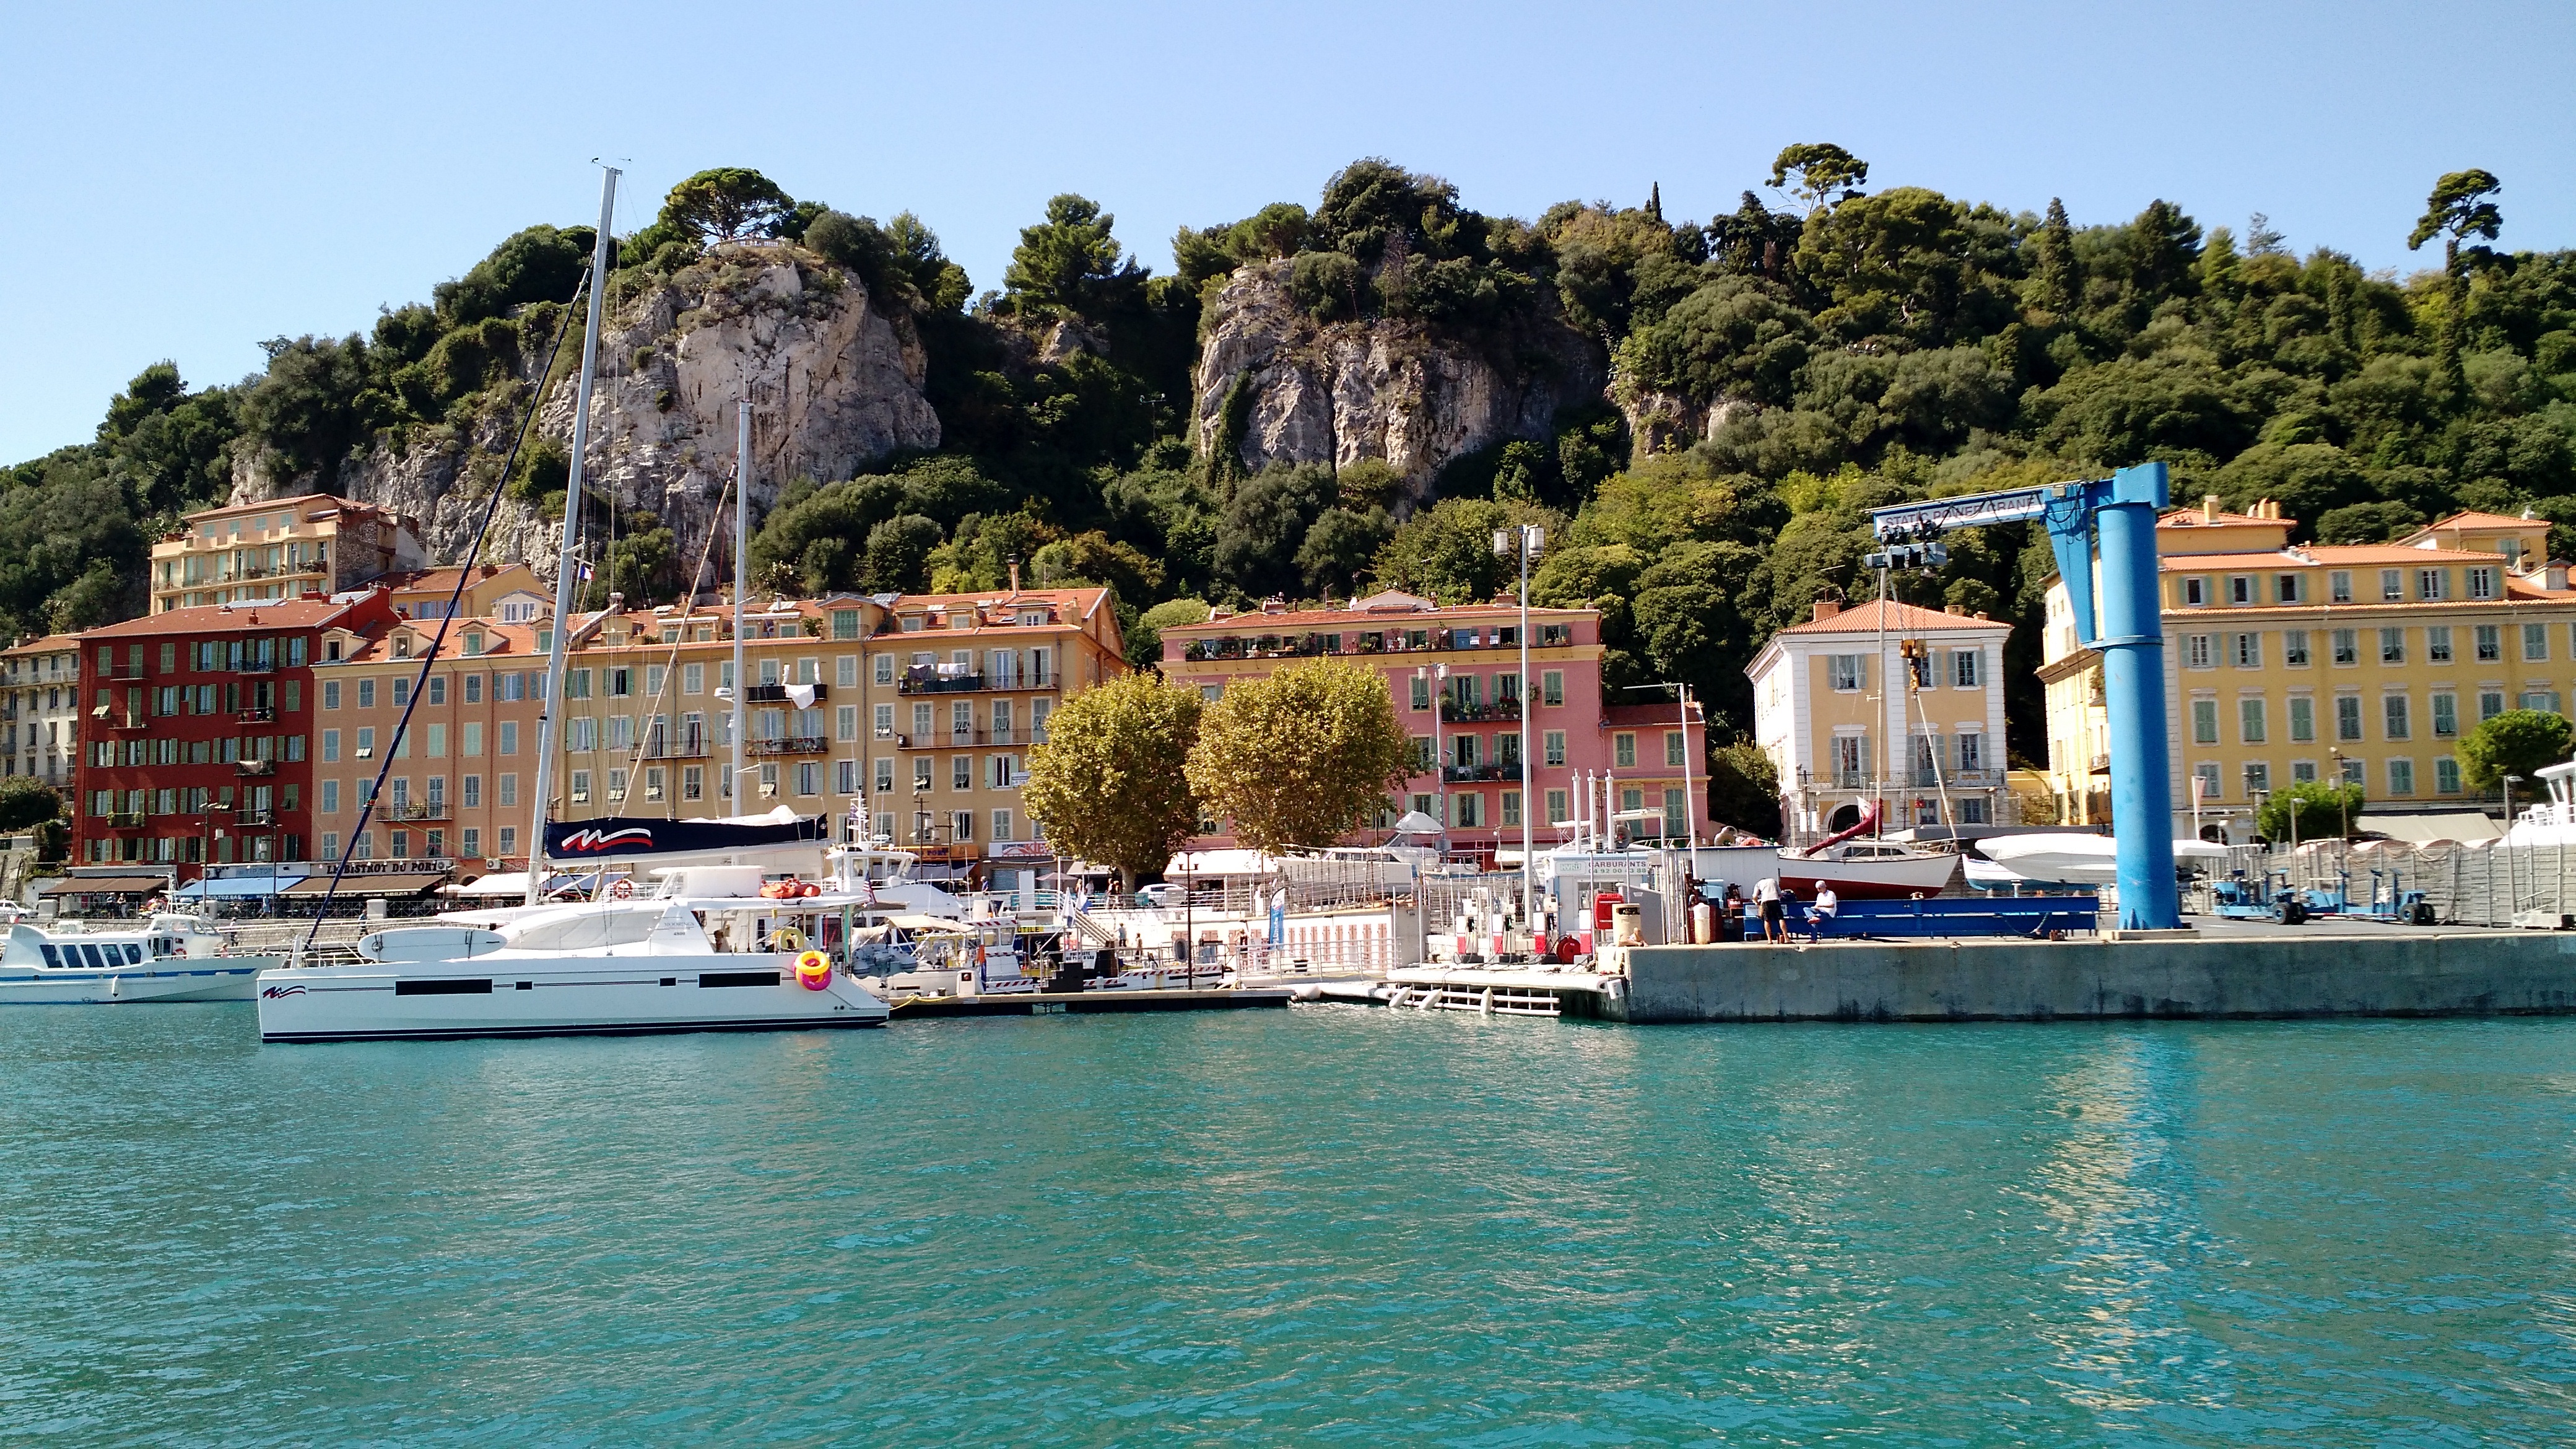
landscape, sea, coast, water, dock, boat, vacation, vehicle, scenery, bay, harbor, marina, port, tourism, corsica